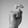
ASL letter: X